Flora Coquerel

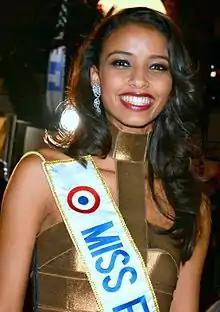
Coquerel at the NRJ Music Awards 15th Edition (2013)

Flora Coquerel (born 14 April 1994) is a French model and beauty pageant titleholder who was crowned Miss France 2014. Coquerel had previously been crowned Miss Orléanais 2013, becoming the first woman representing the Centre-Val de Loire region to become Miss France. She represented France at Miss World 2014 and Miss Universe 2015, placing in the Top 5 at the latter.